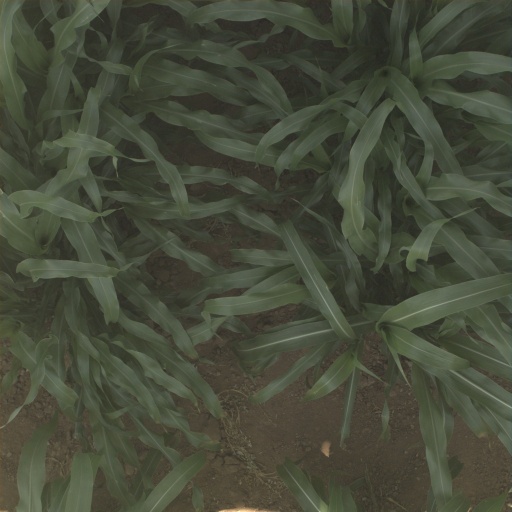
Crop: sorghum